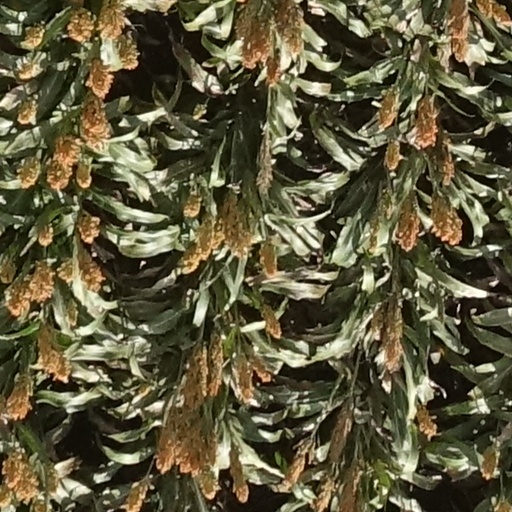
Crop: sorghum